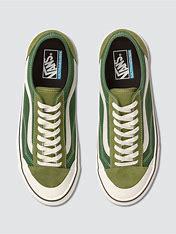
Brand: Vans
Model: Style 36 Decon Sf Skate